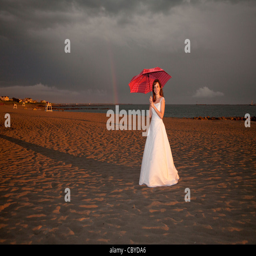
photo of a bride in her wedding gown at the beach standing under a red umbrella with a rainbow behind her